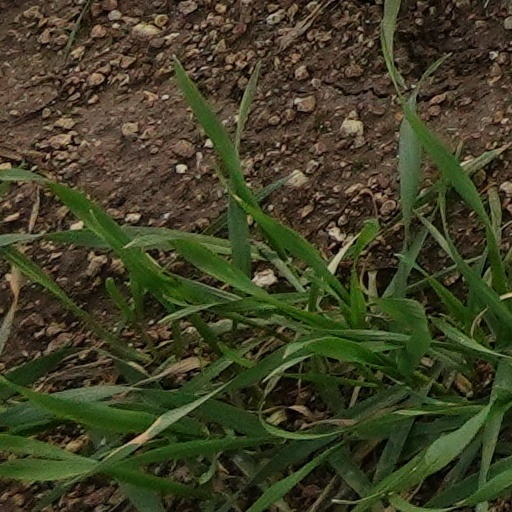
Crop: wheat